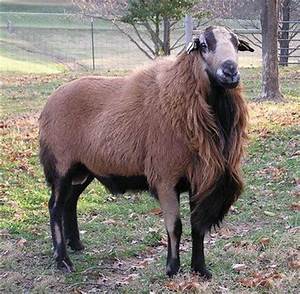
Label: sheep